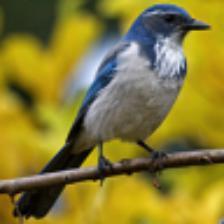
Label: NonHuman